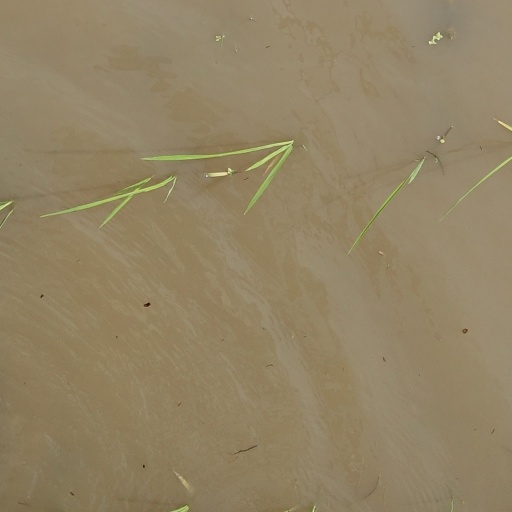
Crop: rice